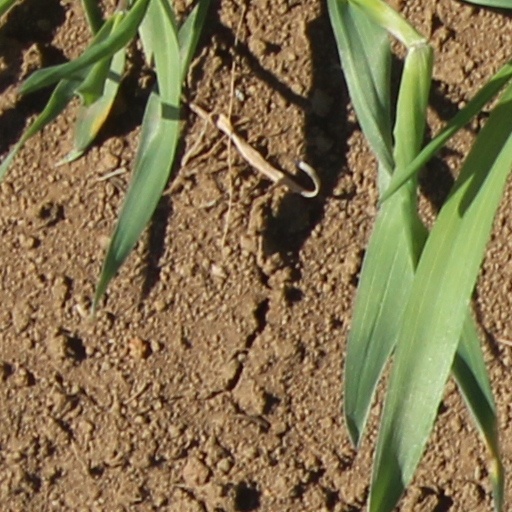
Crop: wheat